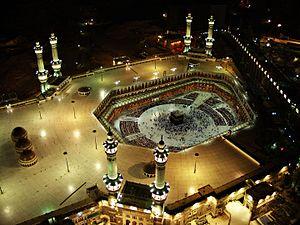
L'Arabie saoudite ou Arabie séoudite, nommée également le royaume d'Arabie saoudite, est une monarchie absolue islamique dirigée par la dynastie des Saoud, depuis sa création en 1932 par Abdelaziz ibn Saoud. Peuplée de 33 millions d'habitants, occupant 80 % de la péninsule Arabique, c'est le plus grand pays du Moyen-Orient avec une superficie de plus de deux millions de kilomètres carrés, et le deuxième plus grand des pays du monde arabe, après l'Algérie.